Kashima Station (Fukushima)

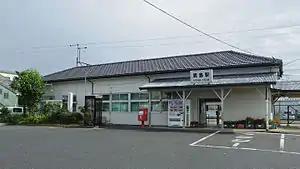
Kashima Station in August 2014

is a railway station in the city of Minamisōma, Fukushima, Japan, operated by the East Japan Railway Company (JR East).